Cycling in Canada

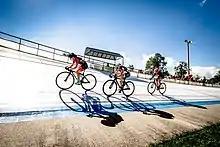
Quebec Track Championship at Gaétan Boucher Oval in Quebec City.

The bicycle-friendliness for cycling in Canada varies considerably by region. There are thousands of kilometers of bike lanes or paths in Canadian cities. Many multi-use trails connect cities and suburbs on old railway right of ways, known as rails to trails. Rural bicycling is quite popular in less-remote areas using the many low-traffic rural roads or wide shoulders on rural roads. A long distance multi-use trail that will have many sections for cycling, is slated to be completed in 2017, see Trans Canada Trail. There are also predetermined recreational cycle routes such as the Golden Triangle. It is not uncommon to see people cycling across Canada on the shoulder of the Trans Canada Highway. Most of Canada's northern landmass completely lacks any bicycle infrastructure.